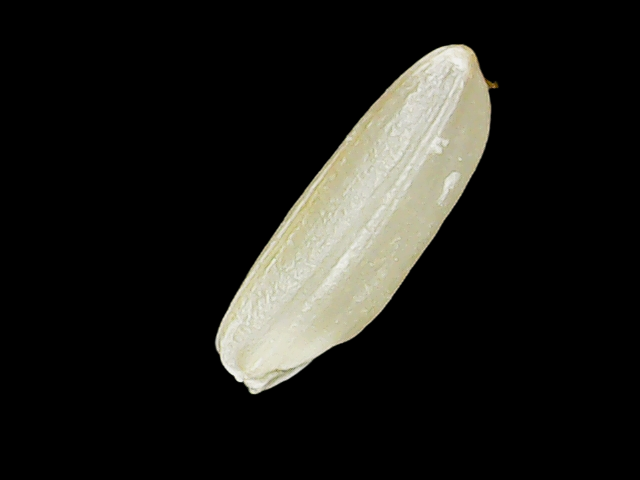
Rice variety: Binadhan12